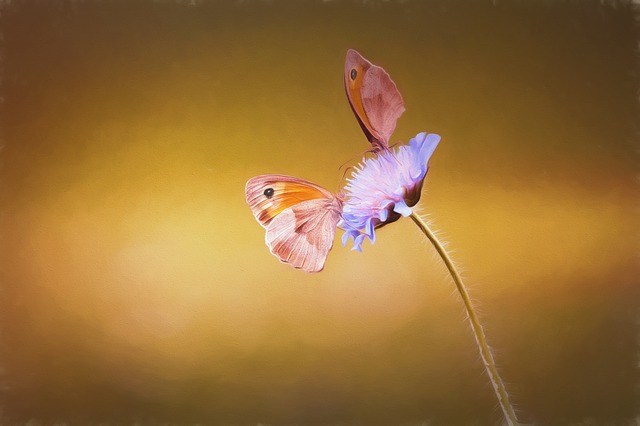
Label: farfalla